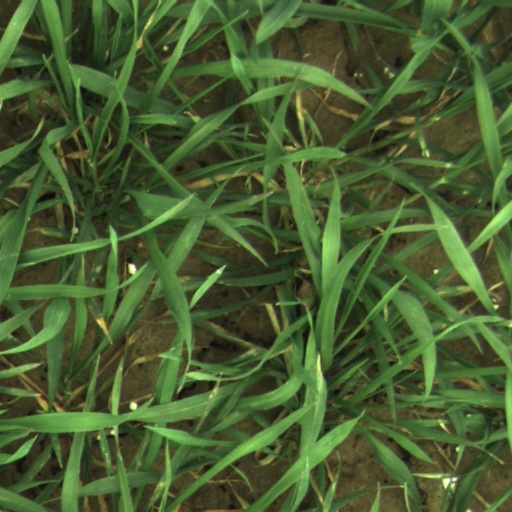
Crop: wheat